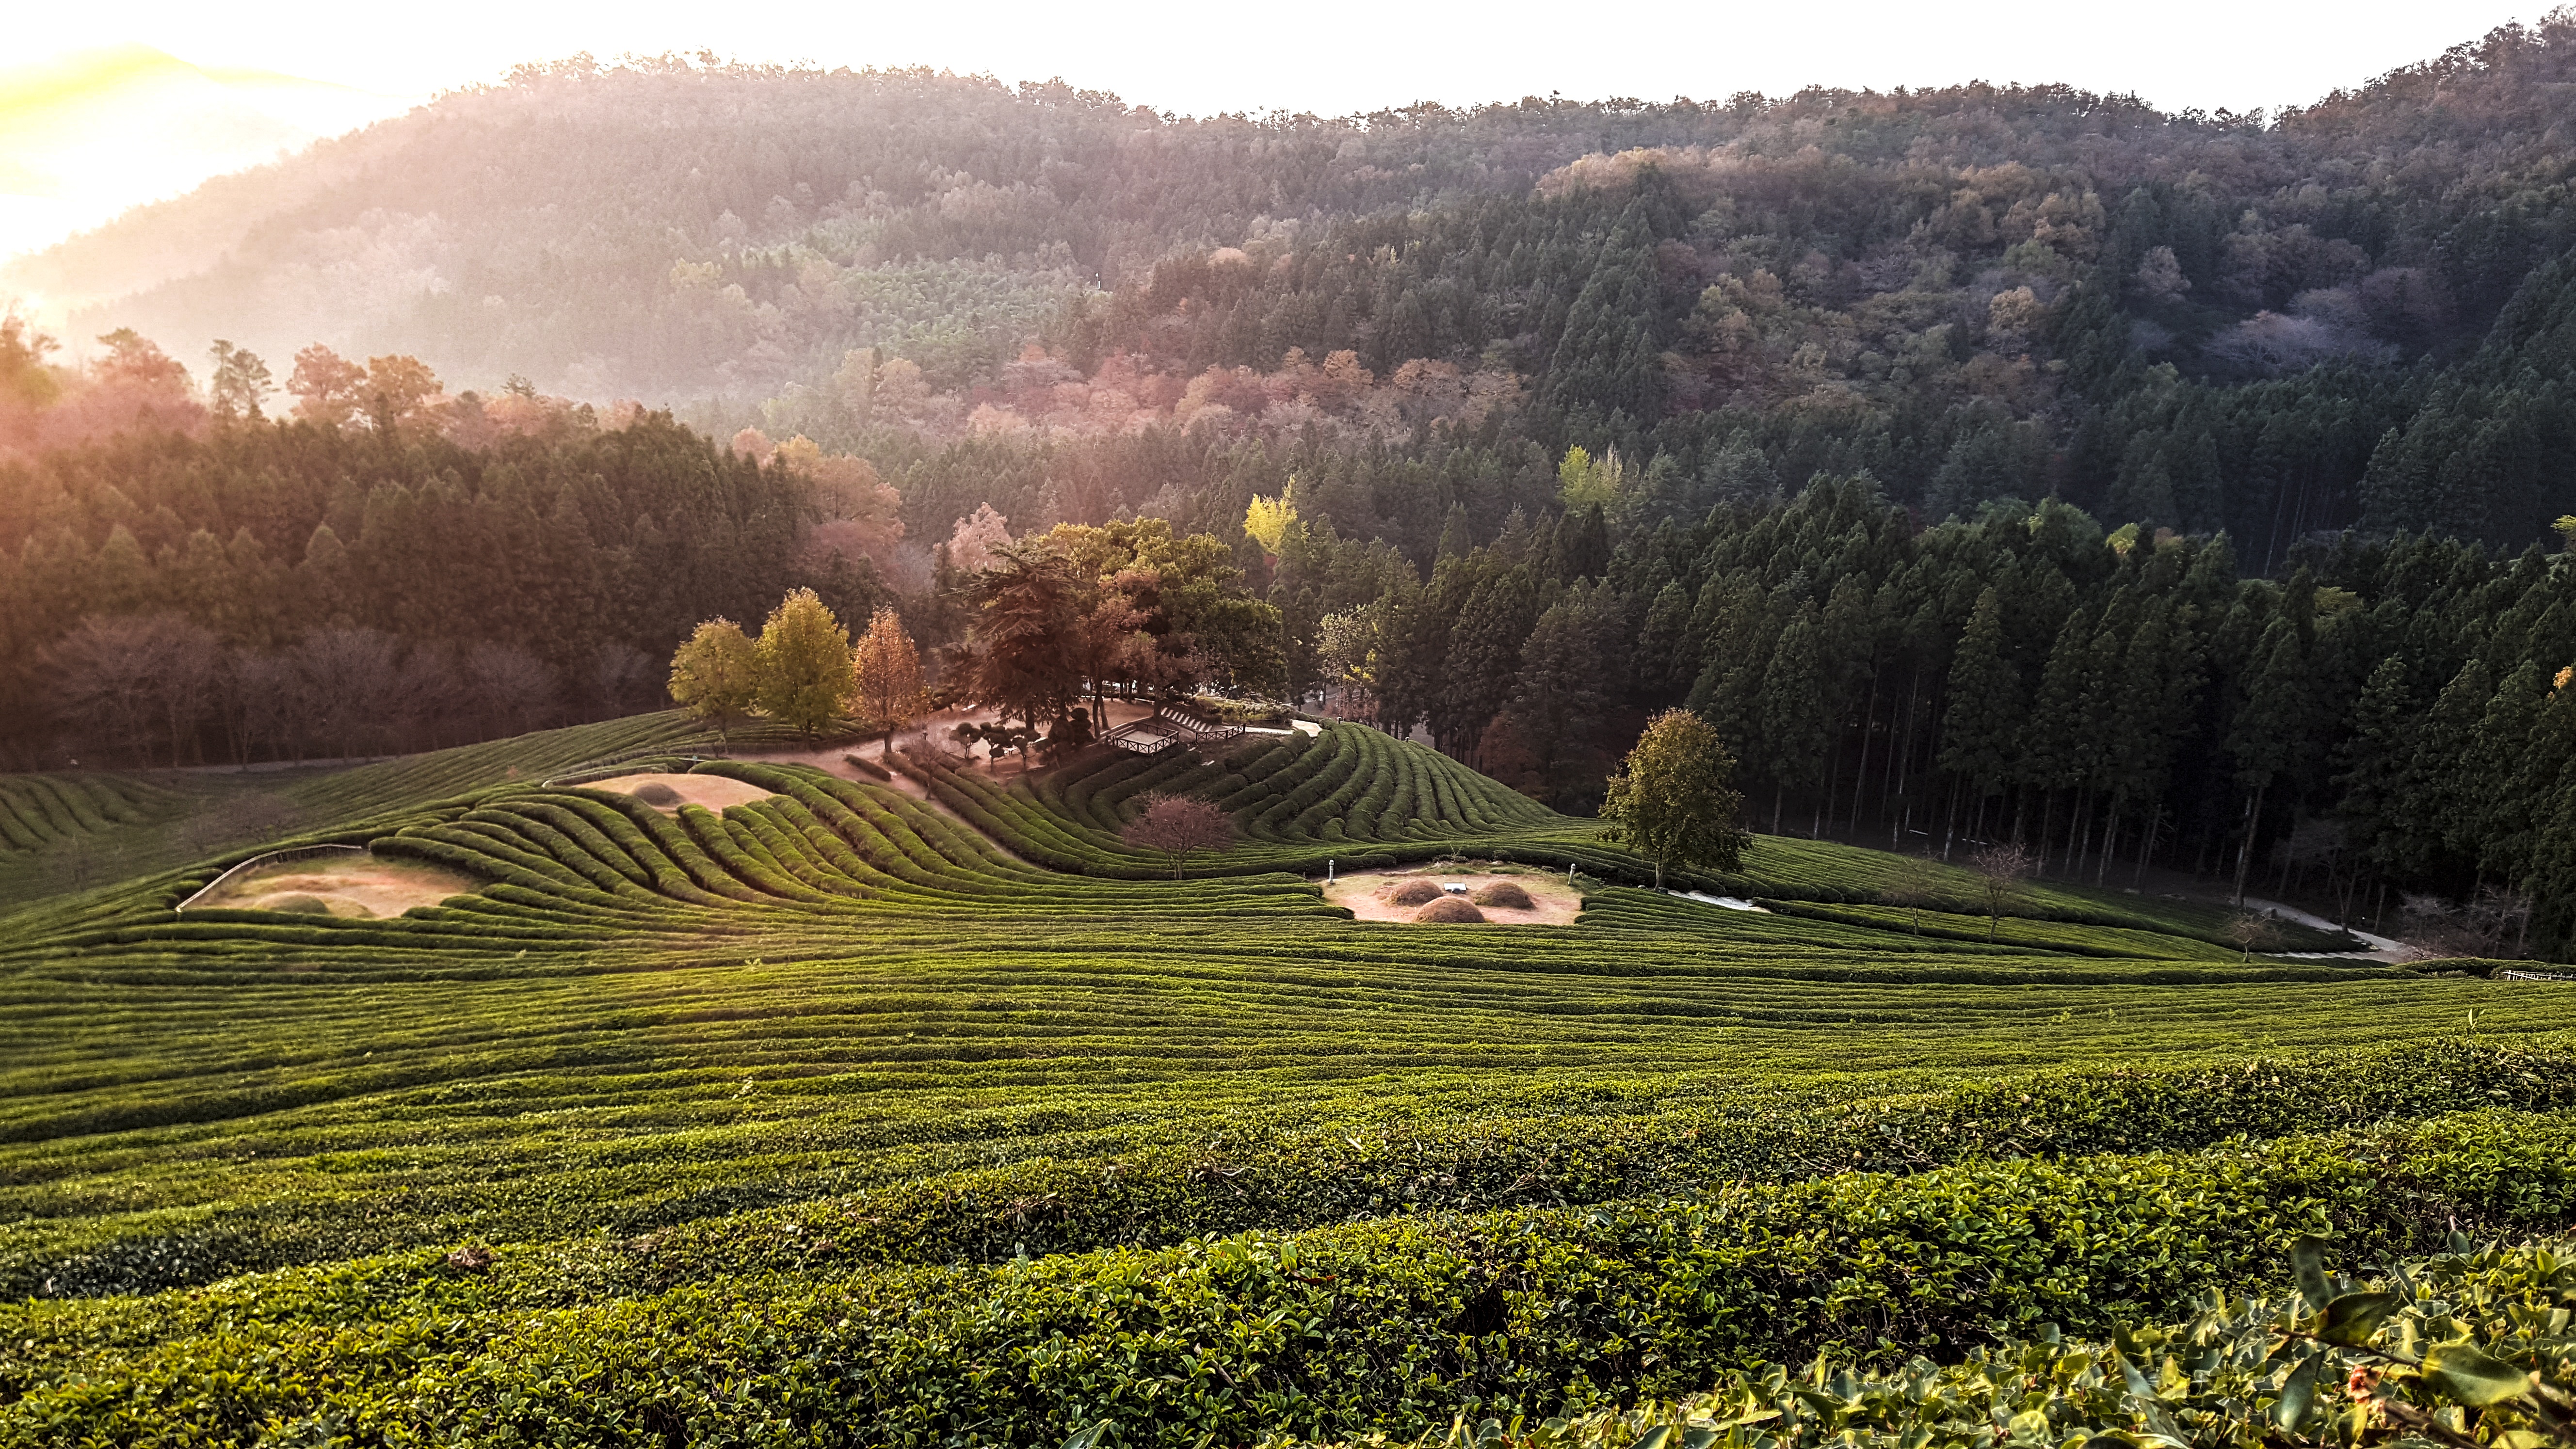
landscape, tree, nature, grass, mountain, field, farm, lawn, meadow, morning, leaf, hill, flower, valley, mountain range, green, autumn, scenery, agriculture, garden, terrace, grassland, shrub, plantation, plateau, rural area, paddy field, aerial photography, mountainous landforms, for green tea